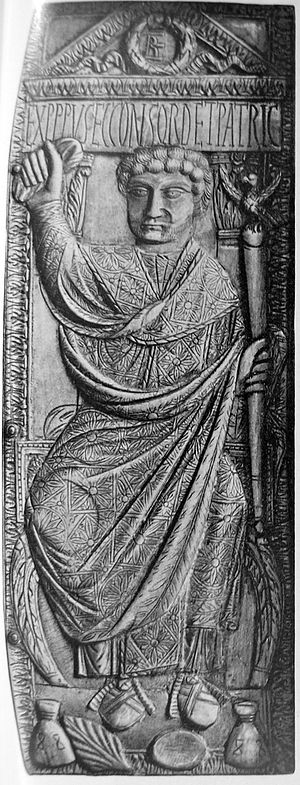
Konsulardiptykon / Eksempler kronologisk
I senantikken var en konsulardiptykon en særlig form for diptykon – to sammenkoblede paneler normalt lavet af elfenben, træ eller metal og udsmykket med udskåret dekoration – der kunne fungere som en lille skriveplade, men havde også til formål et være en slags luksuriøs påmindelse om giveren, en consul ordinarius. De blev uddelt som gave til dem der havde støttet hans kandidatur og markerede hans tiltrædelse til posten.